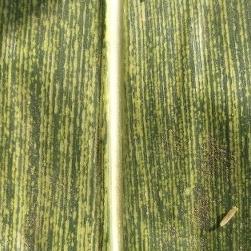
Crop: Maize
Condition: stripe-d